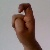
The image shows a hand gesture representing the letter 'X' in Indian Sign Language.